The Price of Salt

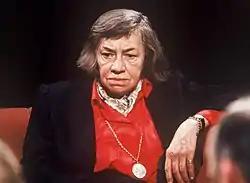
Patricia Highsmith on "After Dark" (June 1988)

The paperback version of "The Price of Salt" sold nearly one million copies before its new edition as "Carol" in 1990. The novel was received well, and Highsmith received letters addressed to "Claire Morgan" through her publisher thanking her for writing a story that lesbian women could identify with.